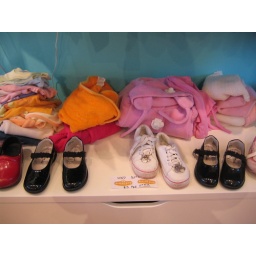
bird by bird, kids clothing boutique, inman square